Venus (mythology)

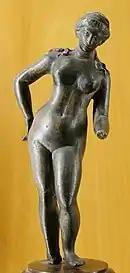
A 2nd- or 3rd-century bronze figurine of Venus, in the collection of the Museum of Fine Arts of Lyon

Venus has been described as perhaps "the most original creation of the Roman pantheon", and "an ill-defined and assimilative" native goddess, combined "with a strange and exotic Aphrodite". Her cults may represent the religiously legitimate charm and seduction of the divine by mortals, in contrast to the formal, contractual relations between most members of Rome's official pantheon and the state, and the unofficial, illicit manipulation of divine forces through magic. The ambivalence of her persuasive functions has been perceived in the relationship of the root "*wenos-" with its Latin derivative "venenum" ('poison'; from "*wenes-no" 'love drink' or 'addicting'), in the sense of "a charm, magic philtre".